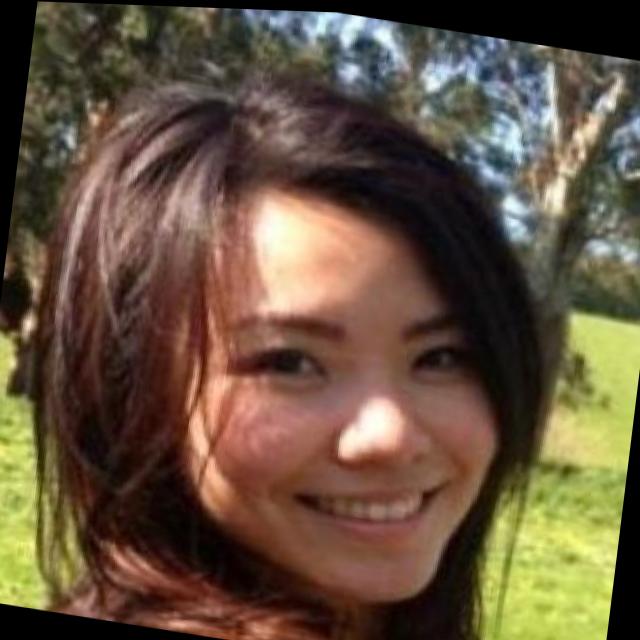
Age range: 21-44